Film censorship

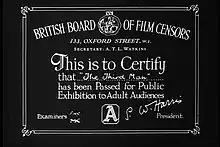
BBFC established in 1912

The infamous video nasty list was created in 1982 to protect against obscenity. Films on this list were banned and distributors of said films were liable to be prosecuted (some of the films were banned before the list was made). This list banned 74 films at one point in the mid-1980s; the list was eventually trimmed down, and only 39 films were successfully prosecuted. Most of the films (even of the 39 successfully prosecuted) have now been approved by the BBFC, cut or uncut (see Video Recordings Act 1984).